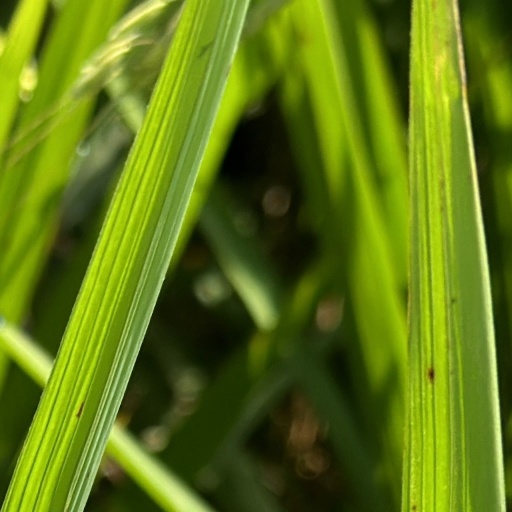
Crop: rice